David F. Sellers

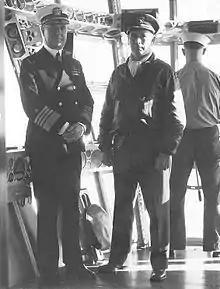
Admiral Sellers (left) in the control cabin of the airship alongside the ship's commanding officer, Commander Alger H. Dresel.

David Foote Sellers was a native of Austin, Texas. He joined the United States Navy in 1890 and was appointed to the U.S. Naval Academy from New Mexico. Sellers graduated in 1894, the first from New Mexico to graduate from the Academy, standing fifth in his class of 47. After his mandatory two-year cruise aboard the , he returned to take his final exams, passed with honors, and finished second in his class overall. After graduation, he served in various sea assignments until 1898, including service on the , , , and . During the Spanish–American War he participated in the Samoan Campaign and the Philippine–American War while serving aboard the "New York". From 1904 until 1907 he commanded the . Following his destroyer service he was assigned shore duty at the Bureau of Navigation, was a Naval Aide to the White House and then served on the staff of the Commander-In-Chief, United States Asiatic Fleet, Rear Admiral William S. Cowles.